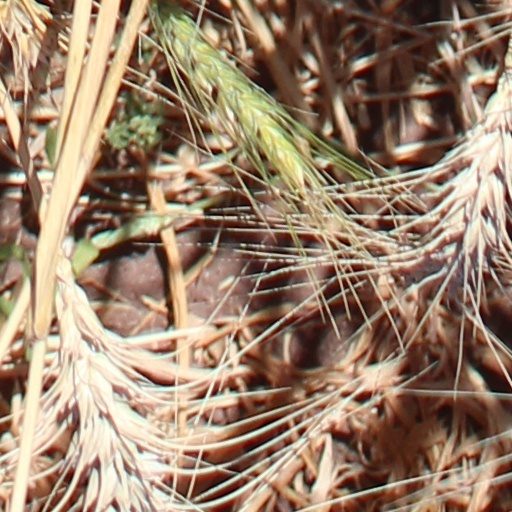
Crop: wheat